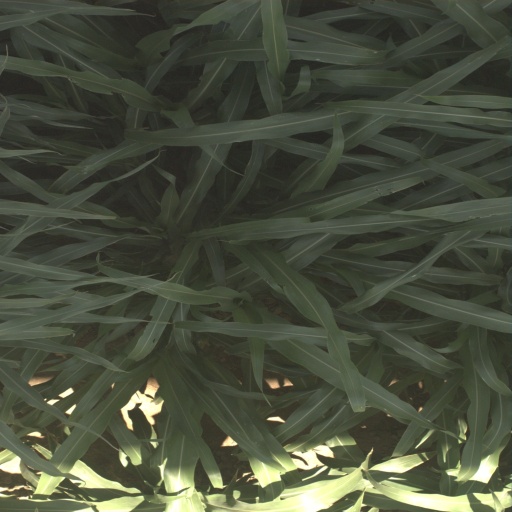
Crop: sorghum